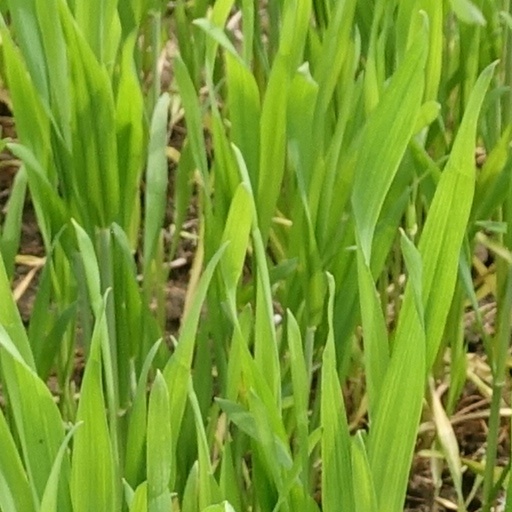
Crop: wheat